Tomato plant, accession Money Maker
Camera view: horizontal (90 deg, fisheye); turntable rotation: 300 degrees
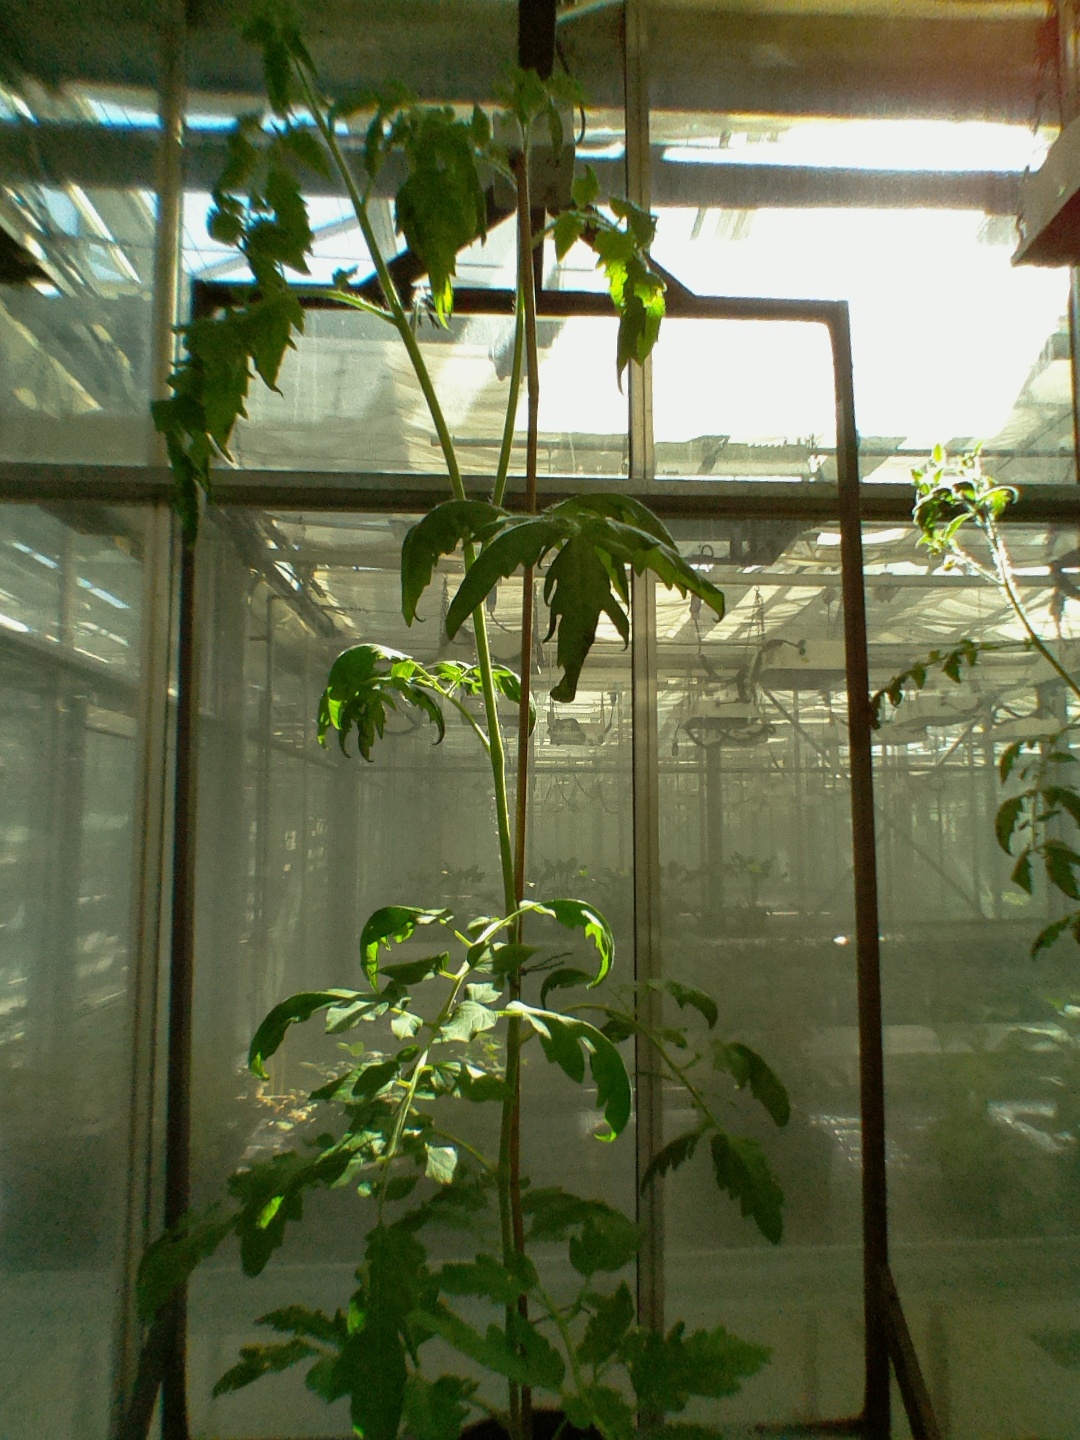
BBCH growth stage 53: 3 inflorescences visible